United States Bicentennial coinage

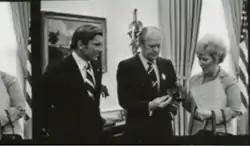
Mint Director Mary Brooks presents President Gerald Ford (center) with the first set of the Bicentennial coins, November 13, 1974 as American Revolutionary Bicentennial Administration Director John Warner looks on.

On August 12, 1974, the three designers were at the Philadelphia Mint, where they ceremonially operated the presses to strike the first coins bearing their designs. These prototypes were exhibited under armed guard at the American Numismatic Association convention in Florida the next day. They differ from all other Bicentennial coins in that they were struck in silver proof without mint mark; other silver proof coins bear an "S" mint mark as struck at the San Francisco Assay Office (as the San Francisco Mint was then known). Coins struck at Denver bear a "D" on the obverse; pieces lacking a mint mark were struck at Philadelphia. Sets of these prototypes were presented to President Gerald Ford, Counselor to the President Anne Armstrong and Director John Warner of the American Revolutionary Bicentennial Administration (the successor to the ARBC). All other first strikes were melted, with copies not even kept for the National Numismatic Collection.